St. Clement Parish (Ottawa)

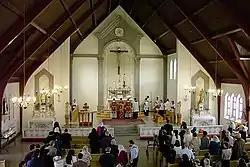
Solemn Mass being celebrated at the former parish church at 87 Mann Ave

The Community continued to use that chapel until the summer of 1993, when Archbishop Plourde's successor, Archbishop Marcel Gervais, made available a purpose-built church complete with rectory at the corner of Mann and Russell Avenues in the Sandy Hill neighbourhood of Ottawa. Built in 1957, this building had housed a French-language Catholic parish, St. Pie X, until 1983, when the building had been sold to the Maronite diocese of Ottawa and renamed St. Charbel's. At the time the Maronite community in Ottawa was growing rapidly as a result of the Lebanese Civil War. In 1993 the Maronites moved to a larger church in Vanier. With this new church building, the Archbishop elevated the St. Clement Latin Community of Ottawa to the rank of a quasi-parish.